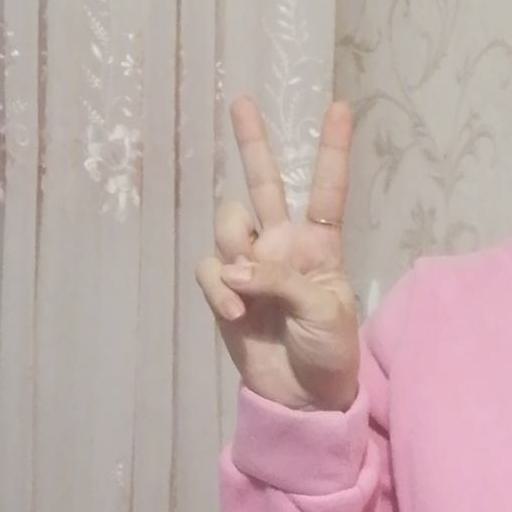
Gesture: peace